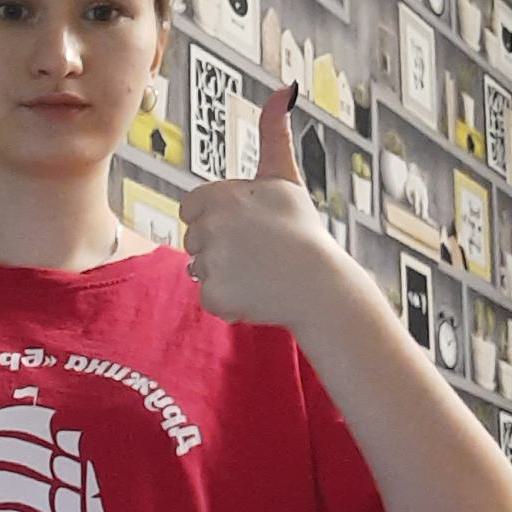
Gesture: like